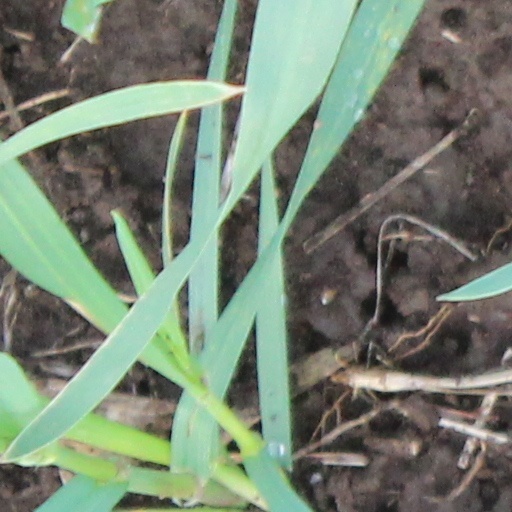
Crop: wheat